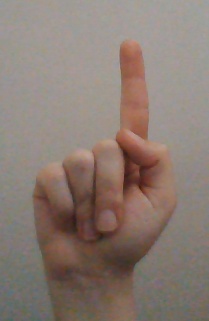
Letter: bb